Sky position (RA, Dec in degrees): 165.794, -0.3978
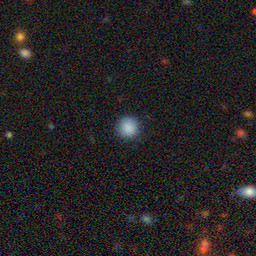
Galaxy morphology: Round Smooth Galaxies